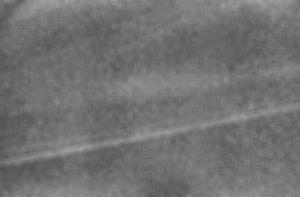
Les anneaux d’Uranus sont un système d’anneaux de la planète Uranus, moins complexes que les anneaux de Saturne, mais plus élaborés que ceux de Jupiter ou de Neptune. Ils ont été découverts le 10 mars 1977 par James L. Elliot, Edward W. Dunham et Douglas J. Mink. Près de deux siècles auparavant, l'astronome William Herschel avait déjà rapporté l’observation d’anneaux, mais les astronomes modernes doutent que les anneaux sombres et ténus aient pu être vus à cette époque. Deux anneaux supplémentaires ont été découverts en 1986 grâce aux images prises par la sonde spatiale Voyager 2, puis deux anneaux externes, en 2003-2005, sur les photos du télescope spatial Hubble.